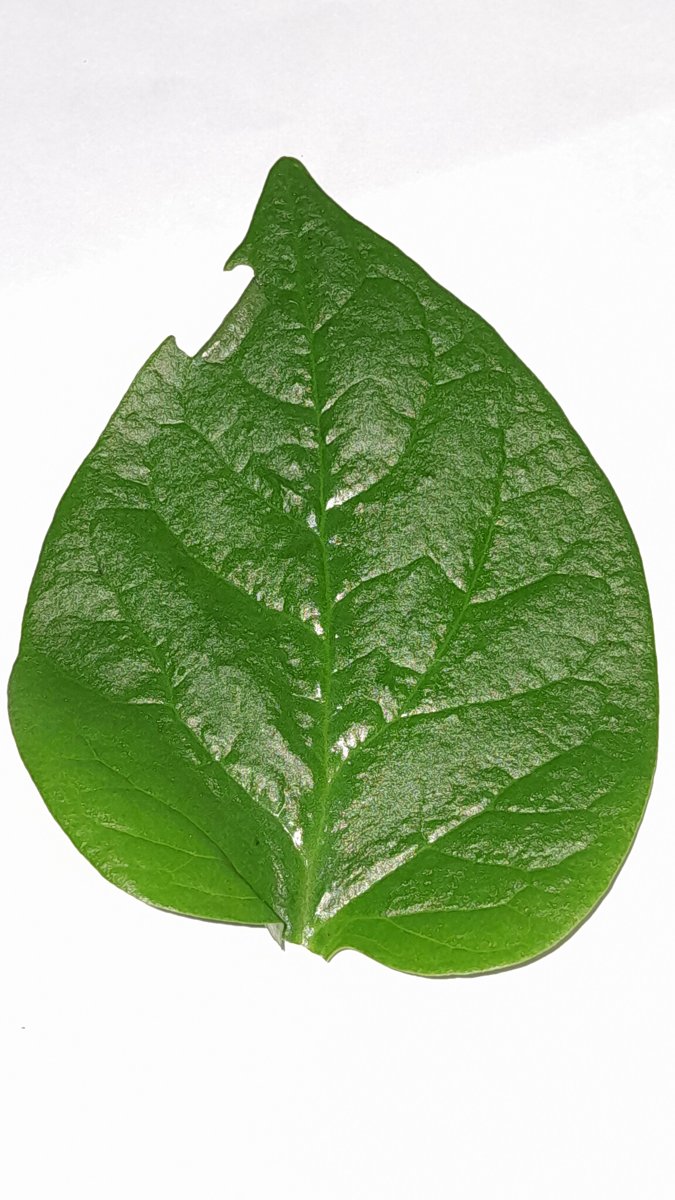
Label: Pest-Damage